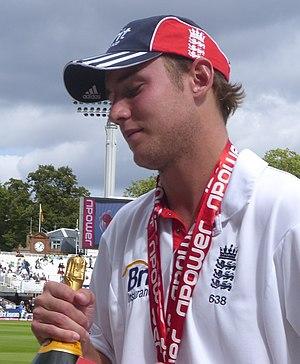
Stuart Christopher John Broad est un joueur de cricket international anglais né le 24 juin 1986 à Nottingham. Lanceur rapide et batteur gaucher jouant pour le Nottinghamshire County Cricket Club, il évolue au sein de l'équipe d'Angleterre de cricket dans les format Test et ODI, et en est capitaine dans le format Twenty20 à partir de 2011. Il a été nommé Wisden Cricketer of the Year en 2010.